Iliza Shlesinger

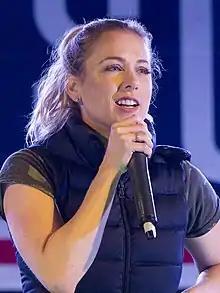
Shlesinger in 2017 on stage

Iliza Vie Shlesinger (born ) is an American stand-up comedian, actress and television host. She was the 2008 winner of NBC's "Last Comic Standing" and went on to host the syndicated dating show "Excused" from 2011 to 2013. She has hosted the TBS game show "Separation Anxiety".